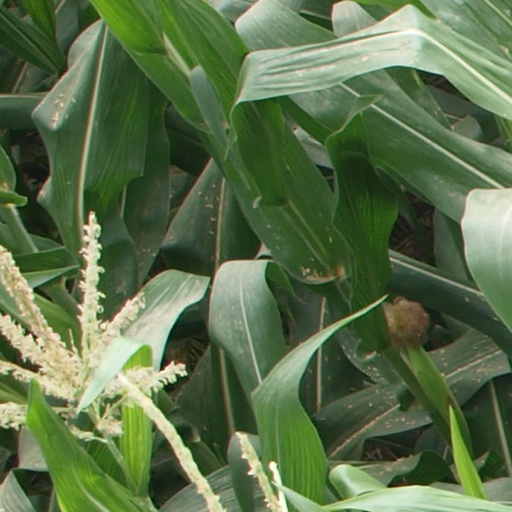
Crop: maize; corn